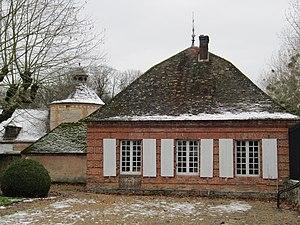
Pavillon coiffé d'une toiture pyramidale.
Le château de la Hallière est situé sur la commune de Digny, dans le département français d'Eure-et-Loir. Il jouxte le manoir du Romphaye dont il a partagé l'histoire. Si celui-ci a gardé son aspect d'origine, le manoir de la Hallière a fait place à un château dans le goût du XVIIIᵉ siècle, avec des remaniements sous la Restauration.